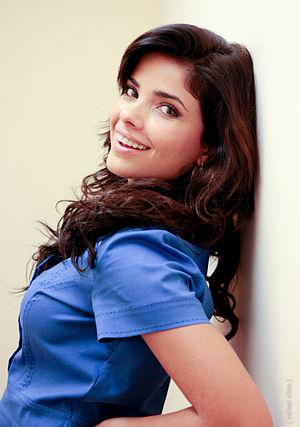
Vanessa Mendes da Silva Lima, mieux connue sous le nom de Vanessa Giácomo, est une actrice brésilienne née à Volta Redonda dans l'État de Rio de Janeiro.